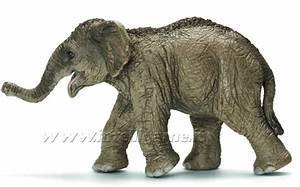
elephant